Luna Voce

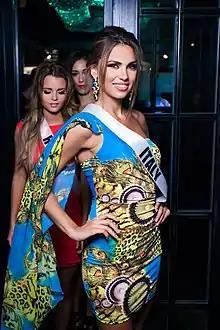
Voce in 2013

Luna Isabella Voce (born 4 April 1988) is a Dutch-Italian model and beauty pageant titleholder who was crowned Miss Universo Italia 2013 and represented her country at Miss Universe 2013 but unplaced.